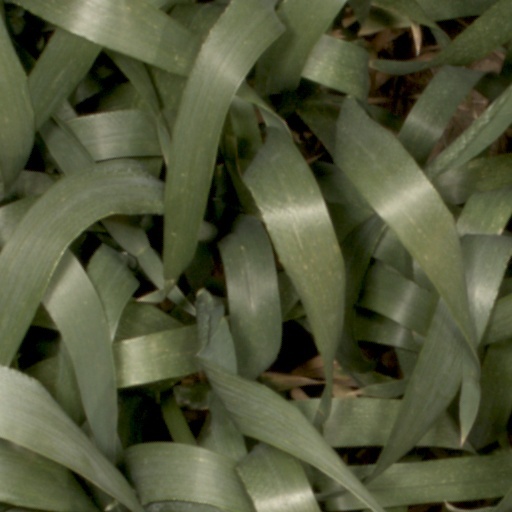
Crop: wheat